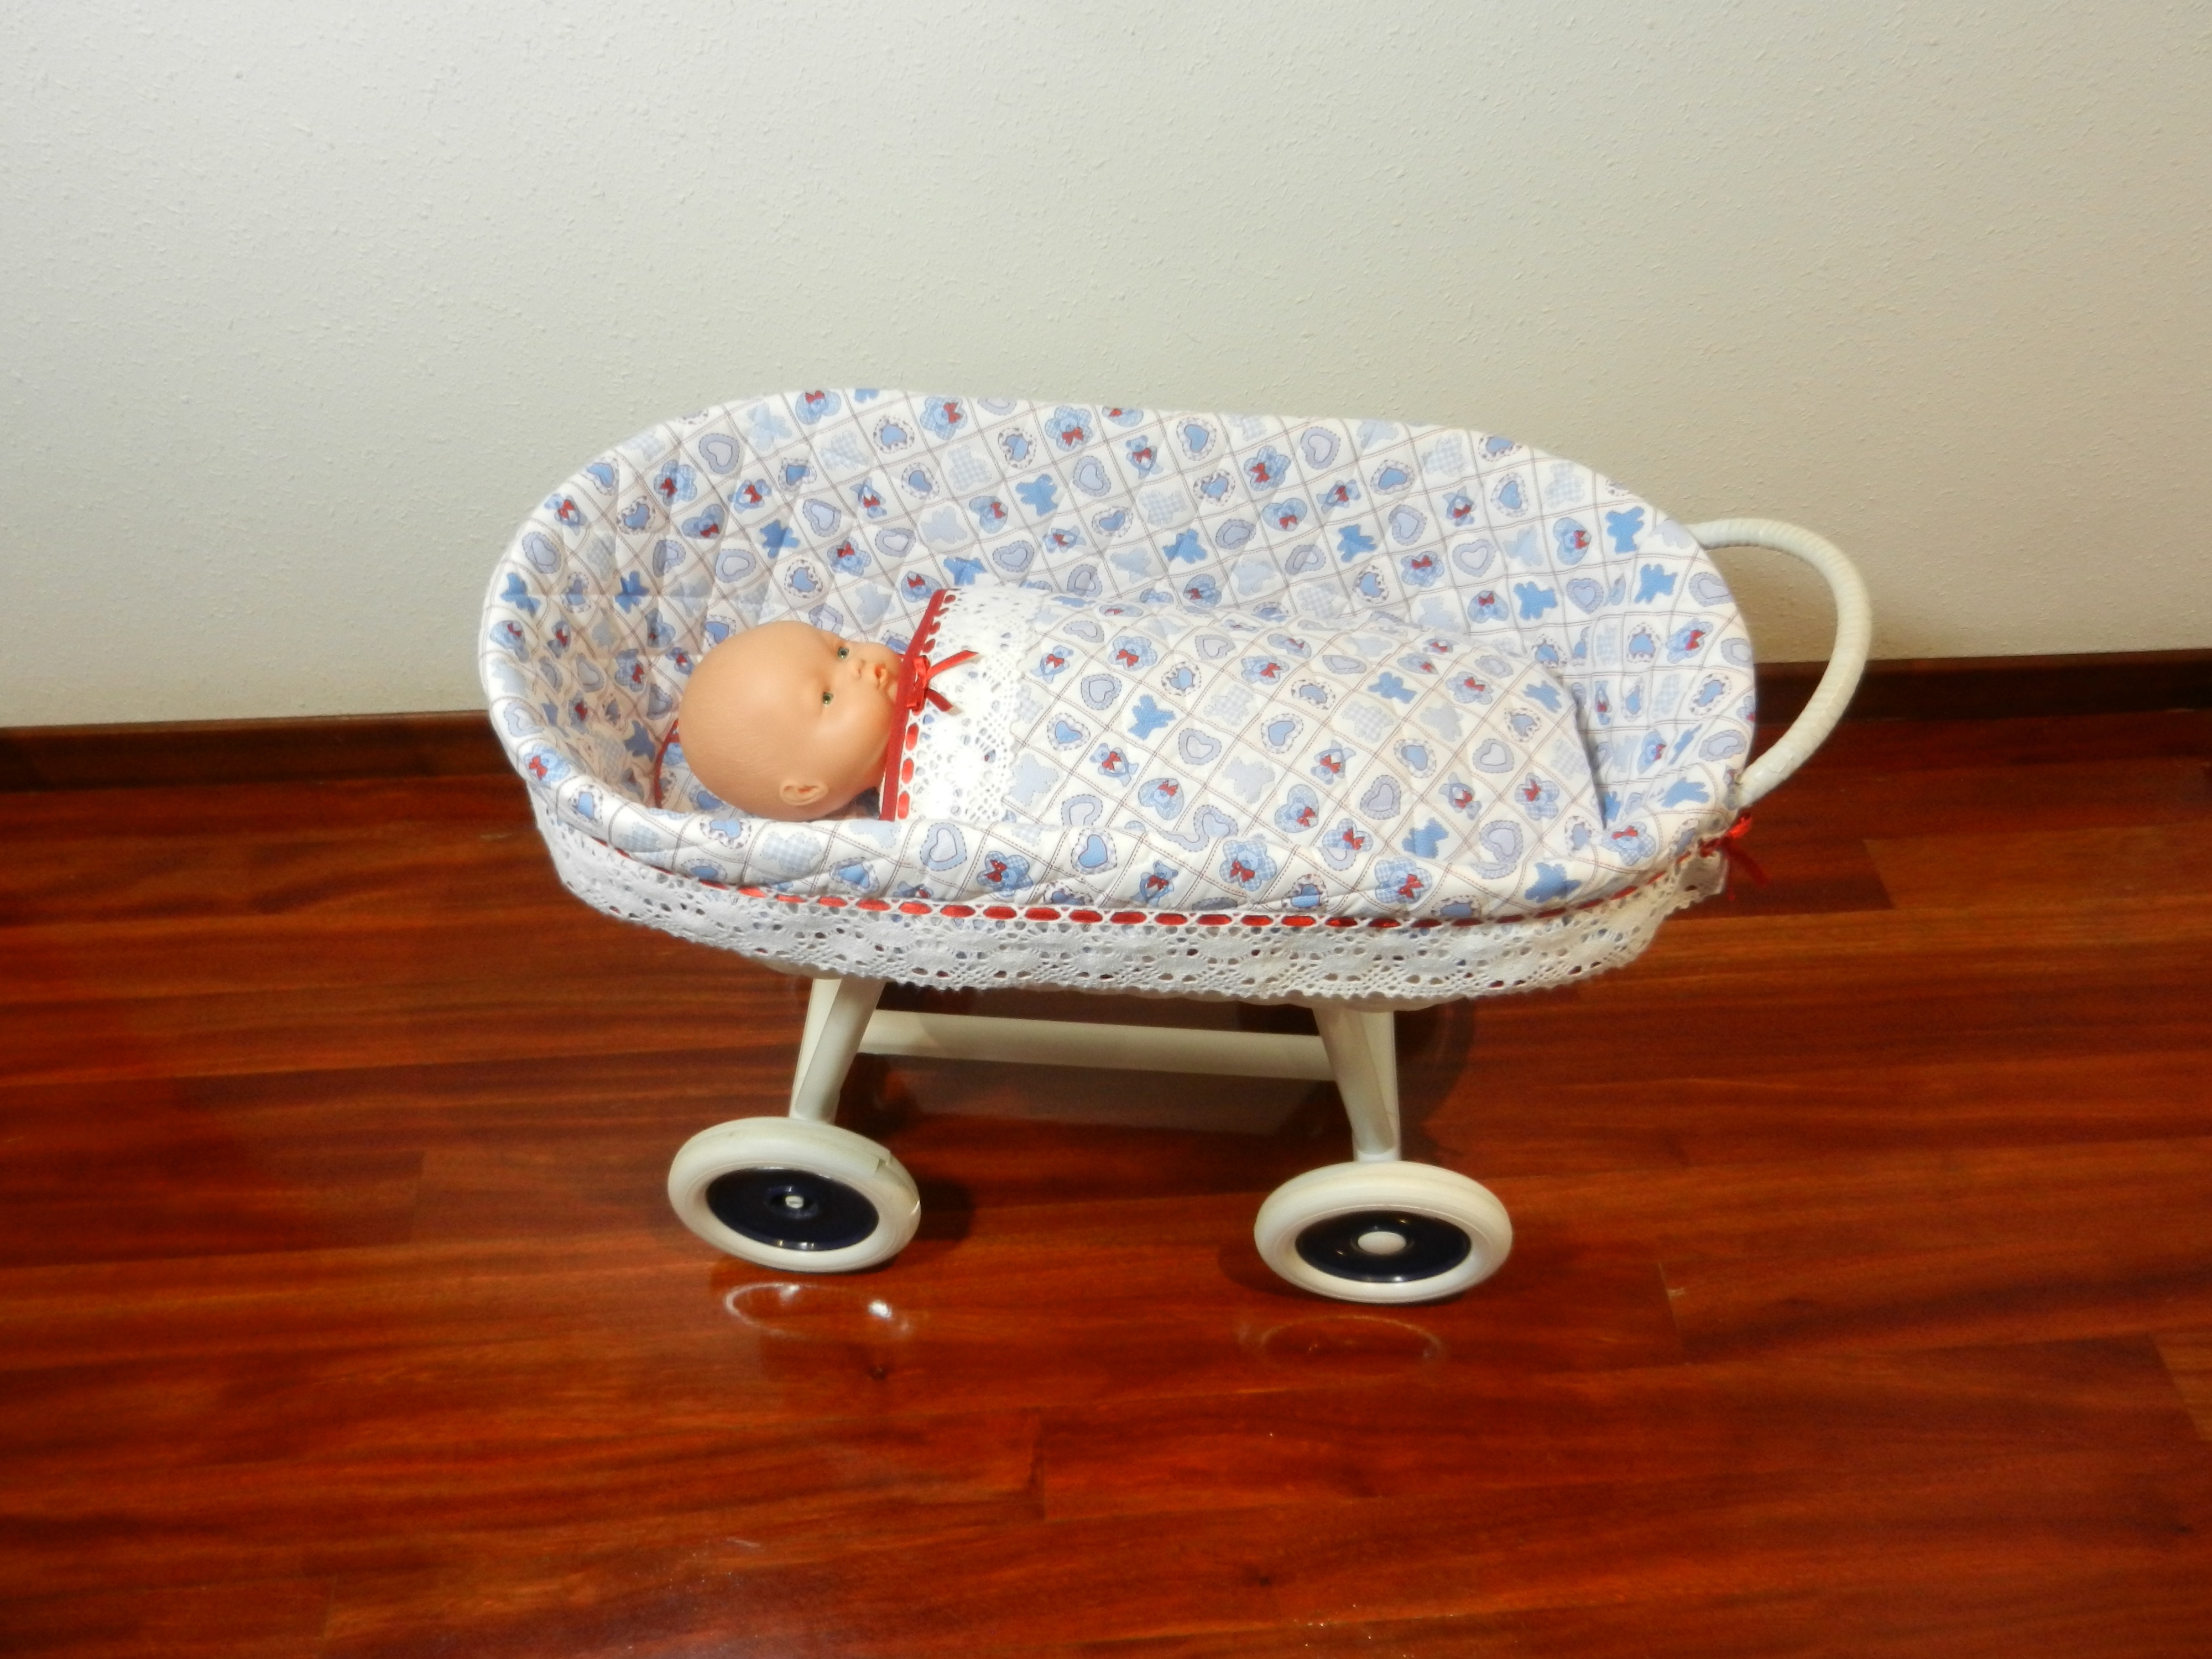
table, chair, furniture, toy, material, couch, product, textile, bed, snowman, moses, studio couch, infant bed, baby products